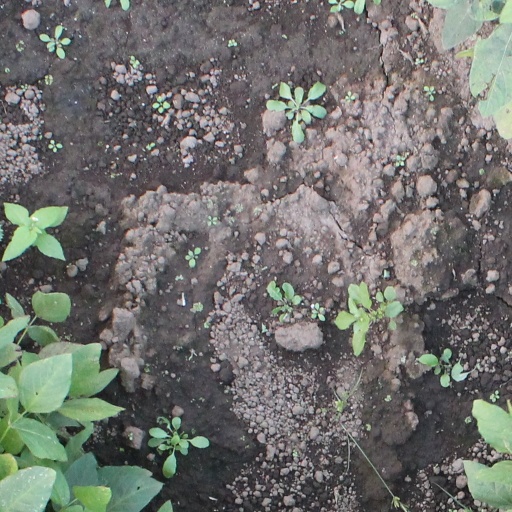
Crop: soybean